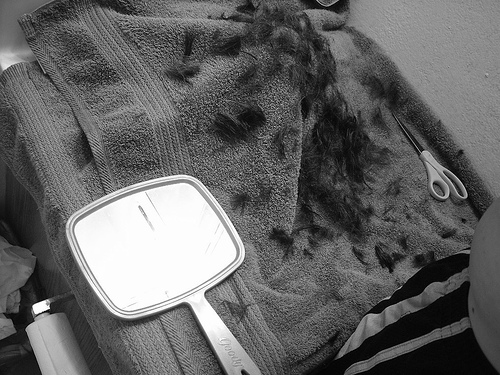
user: Given an image and a question. Answer the question in a short answer. Question: What can this person be using a mirror and scissors for? Short Answer:
assistant: cut hair